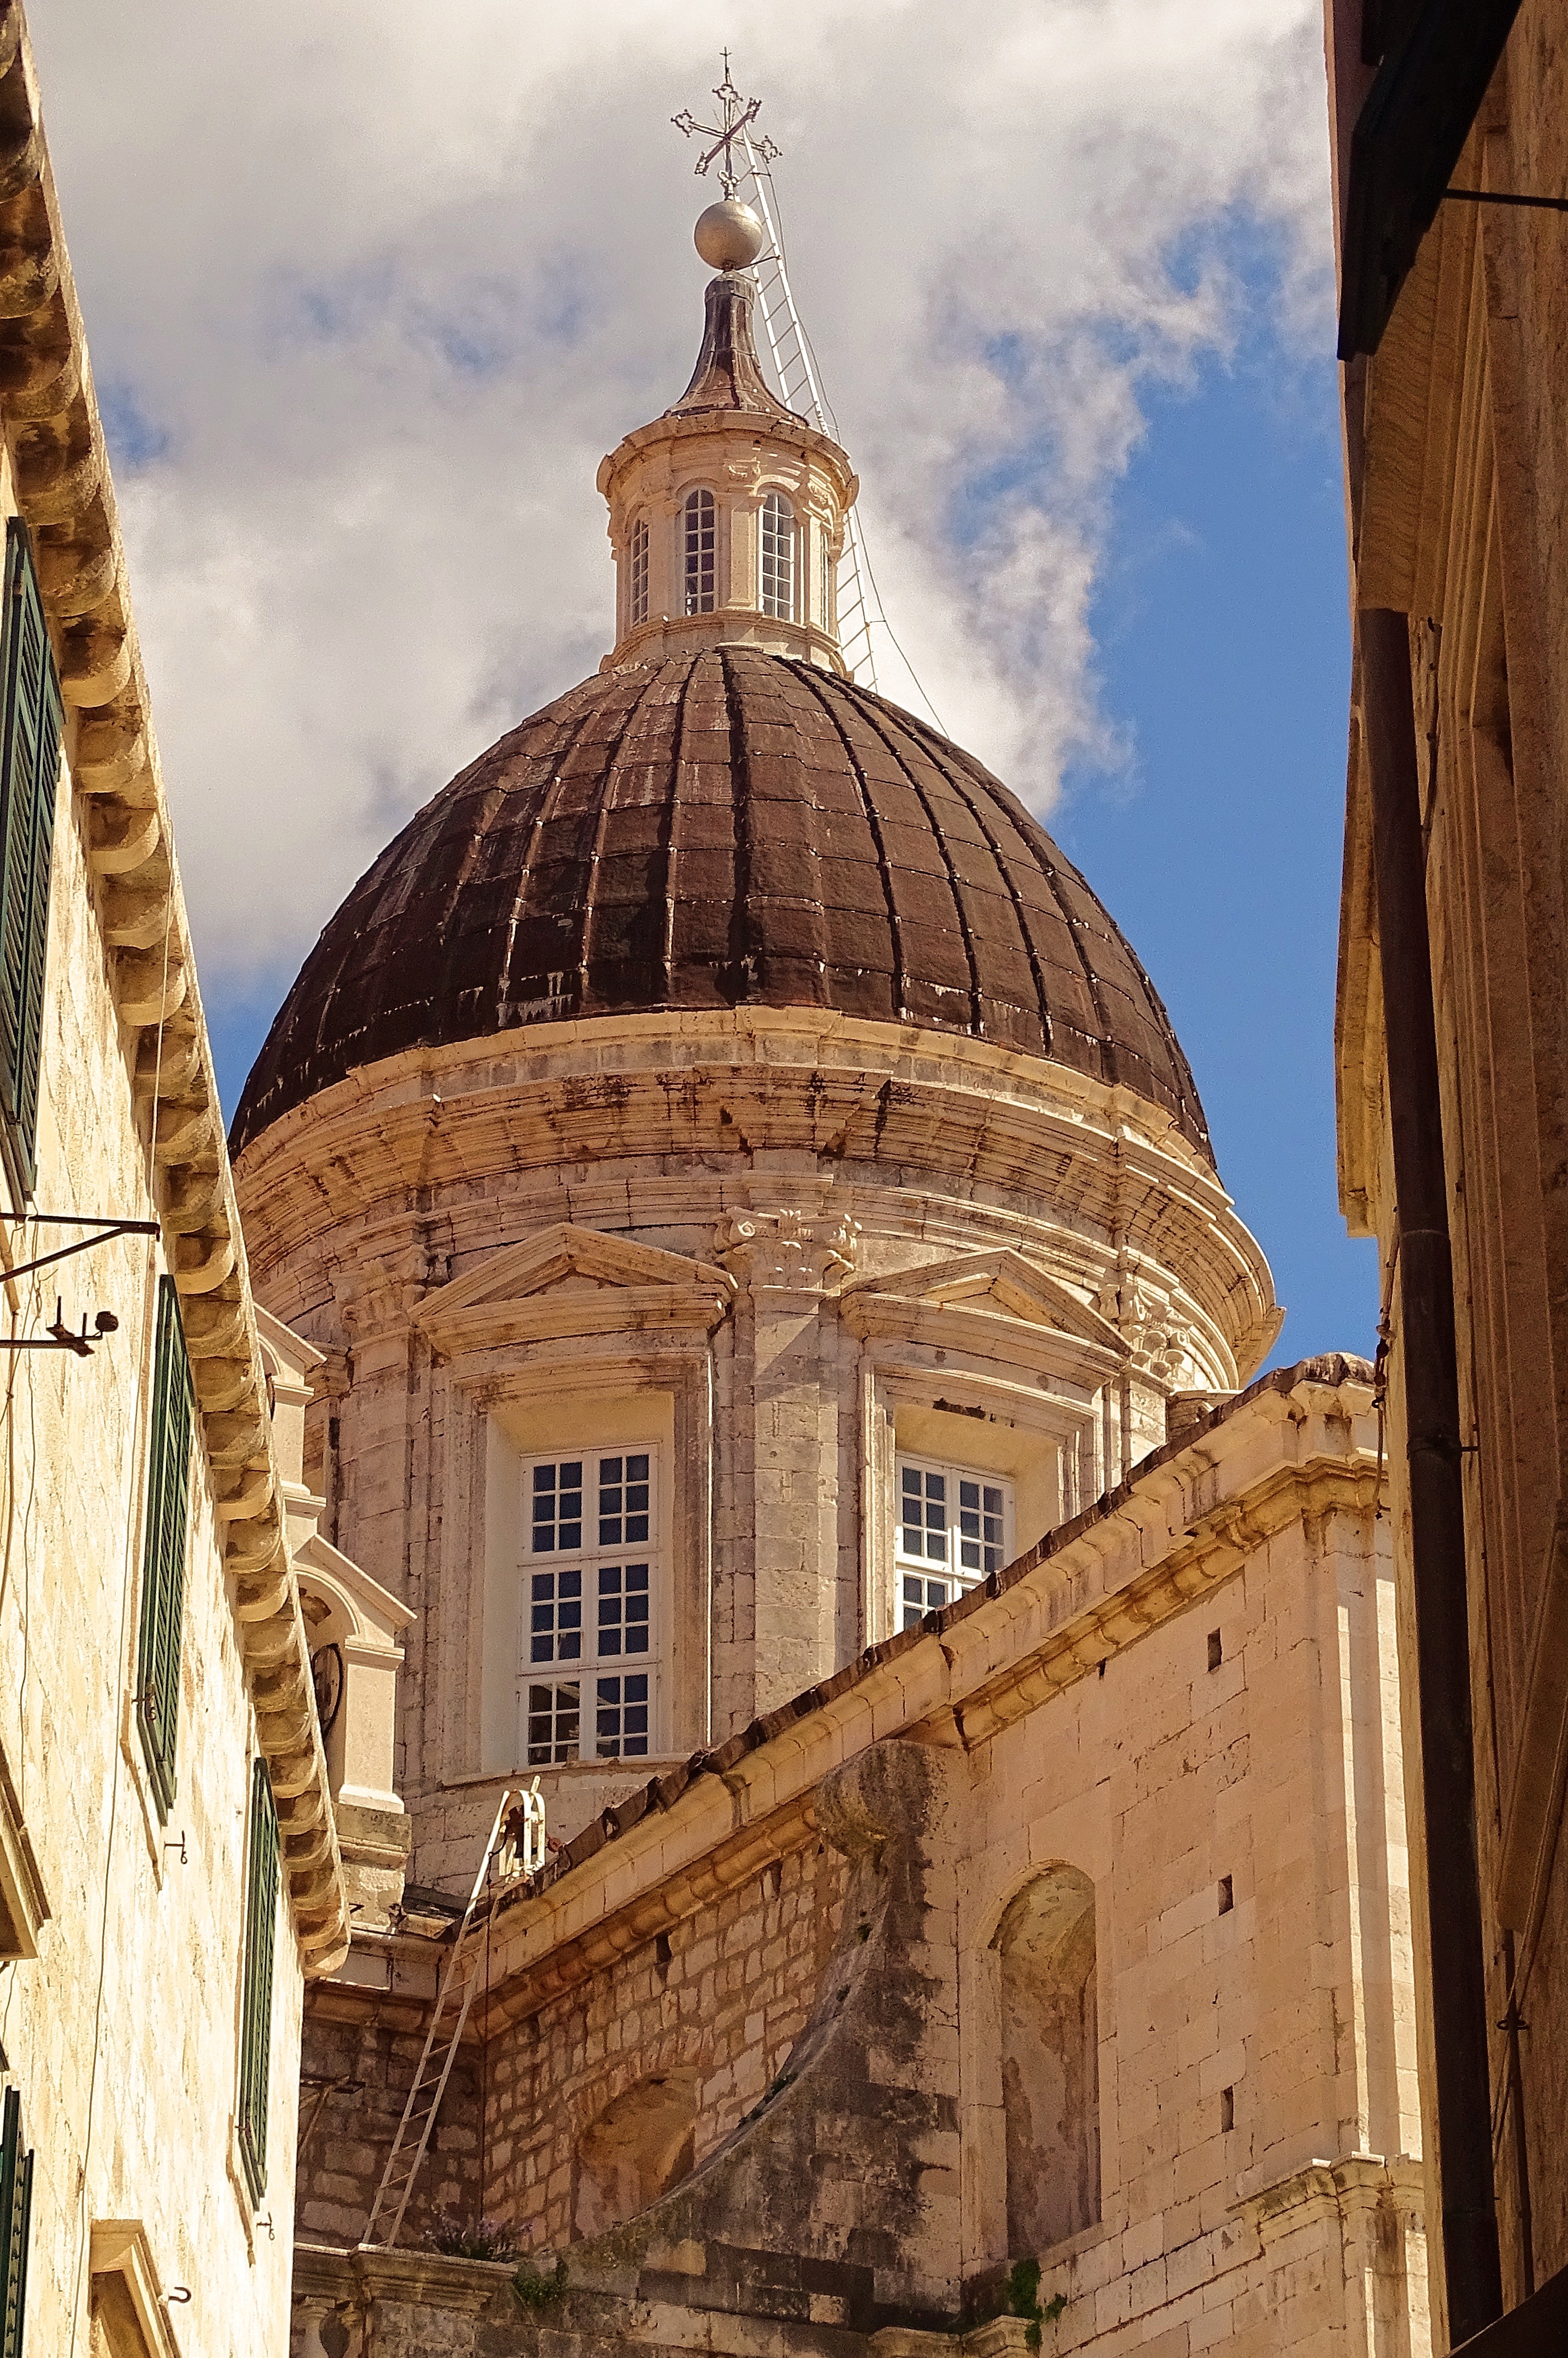
antique, building, europe, tower, landmark, facade, church, cathedral, chapel, place of worship, bell tower, croatia, spire, steeple, dubrovnik, monastery, synagogue, basilica, dome, middle ages, yugoslavia, ancient history, byzantine architecture, velika gospa